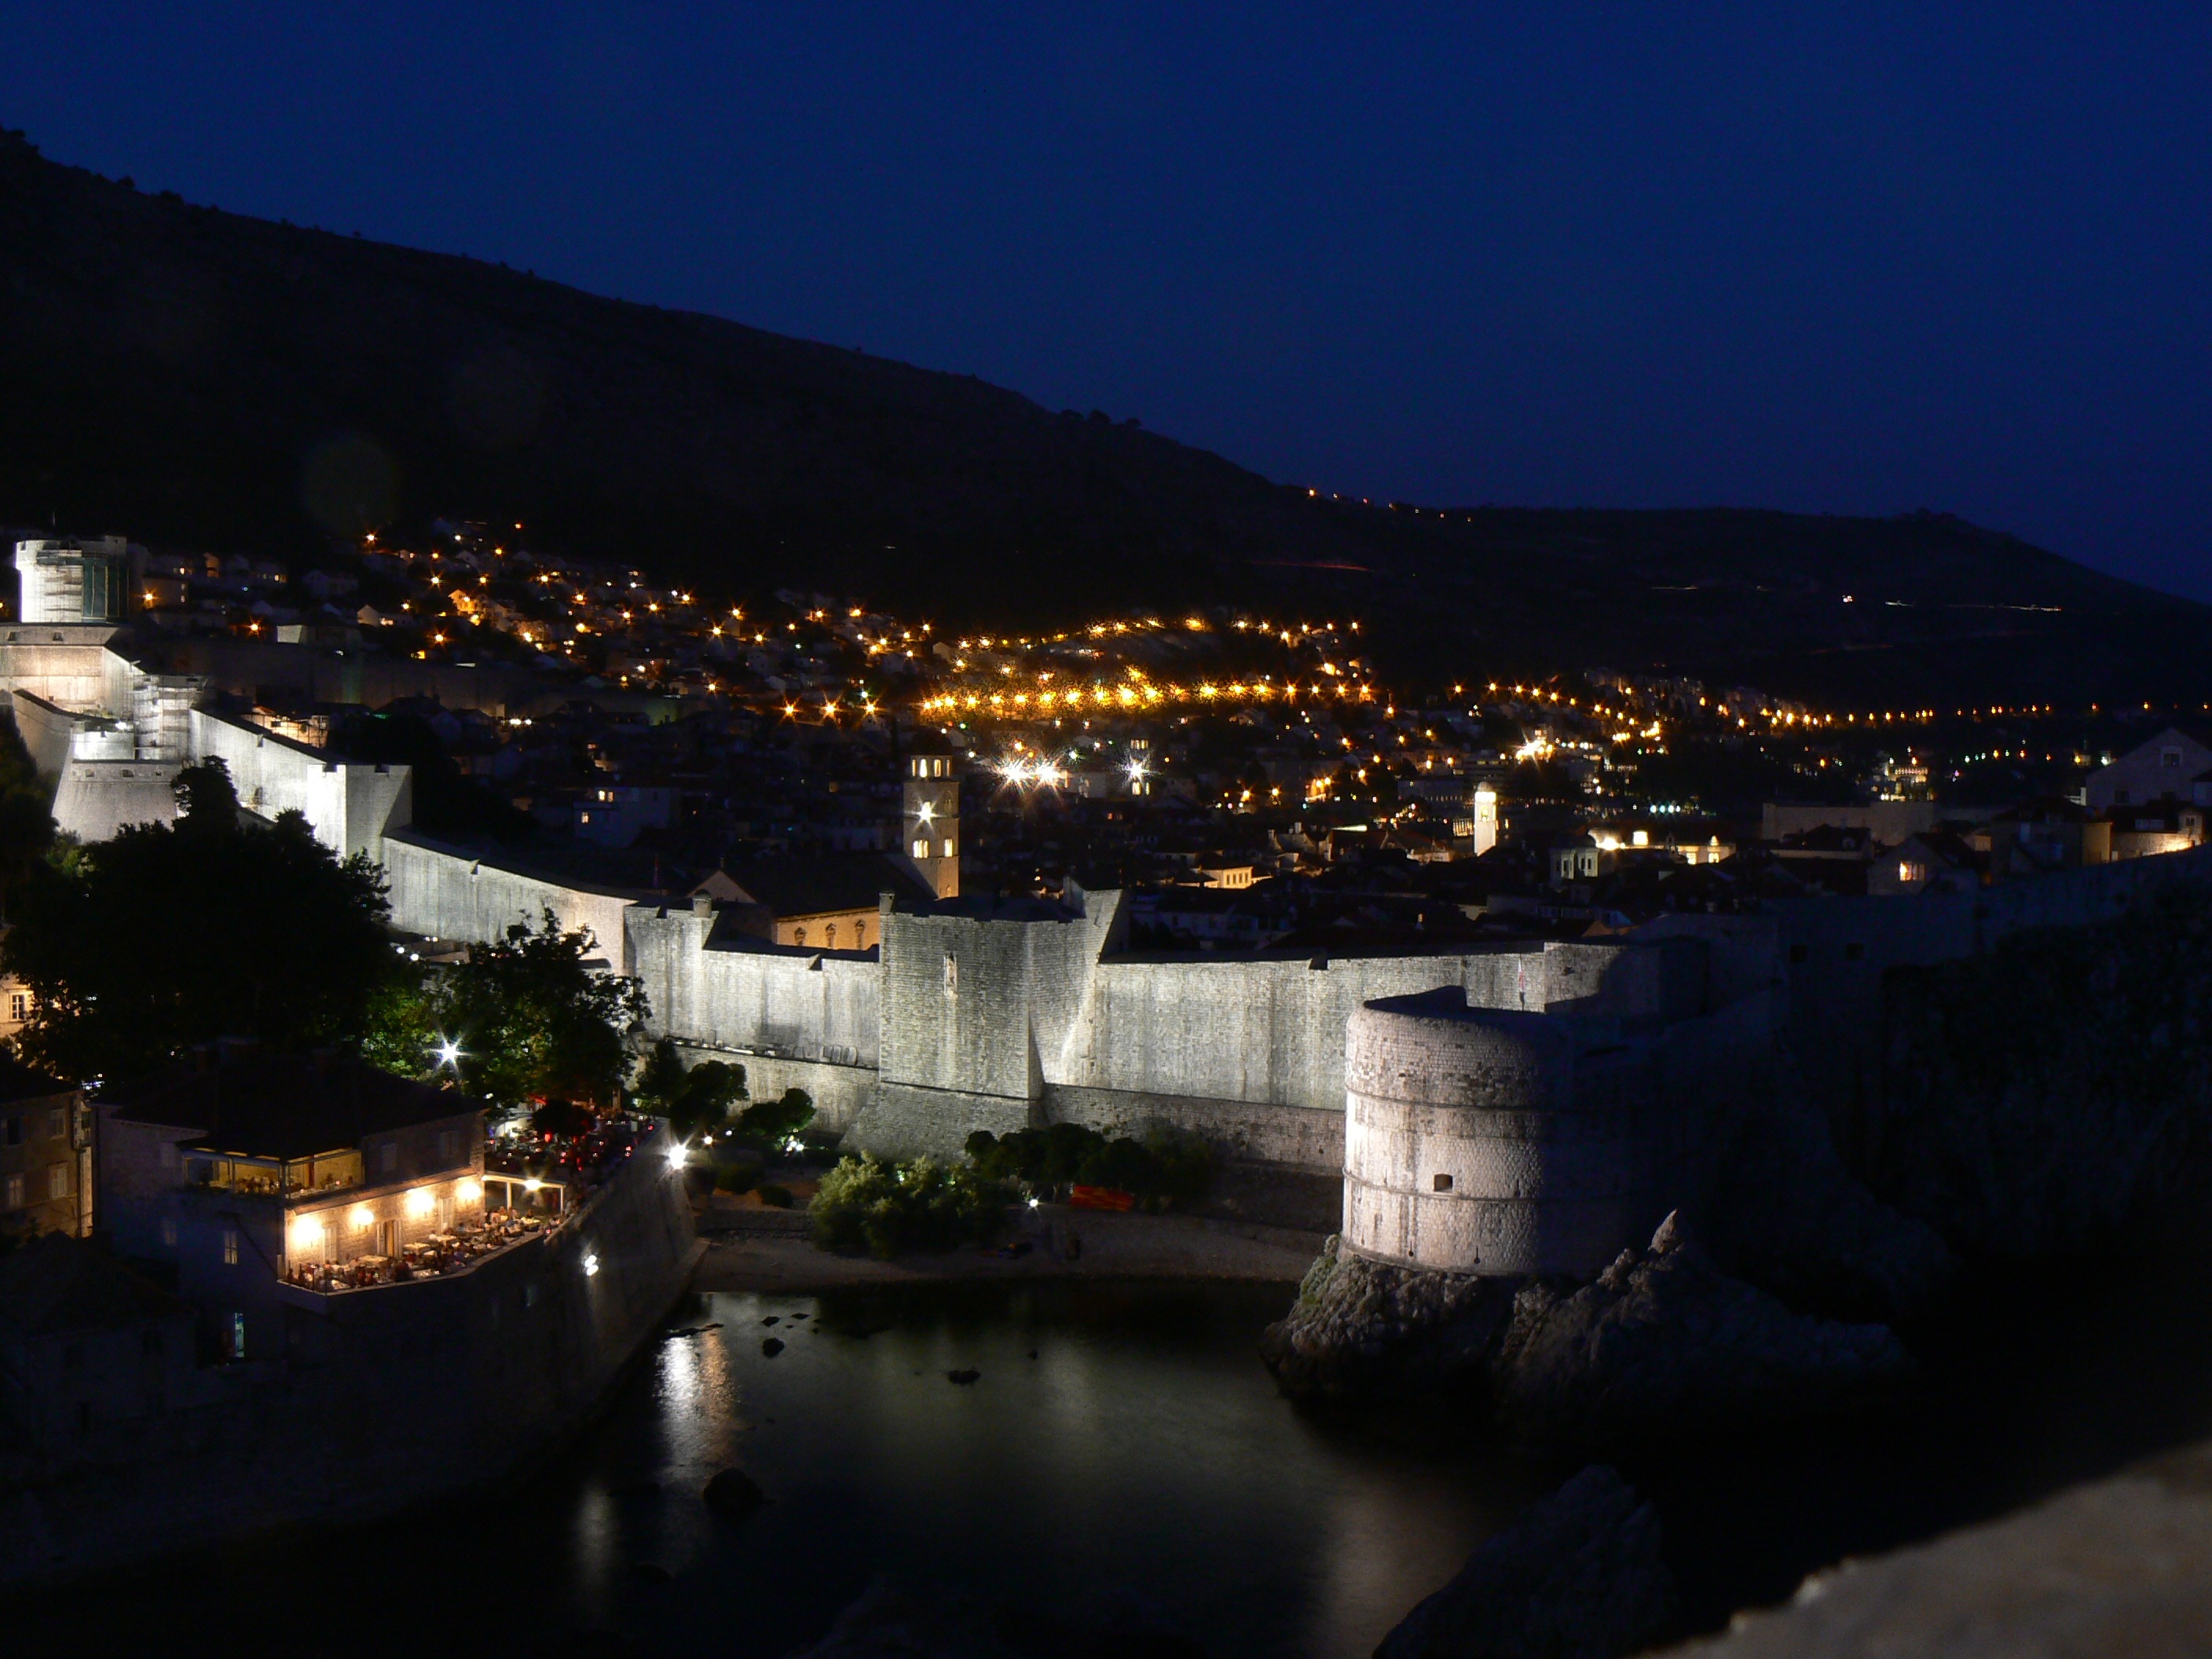
snow, night, cityscape, dusk, evening, reflection, darkness, old city, lights, fortress, croatia, dubrovnik, illumination, ramparts, aerial photography, atmosphere of earth